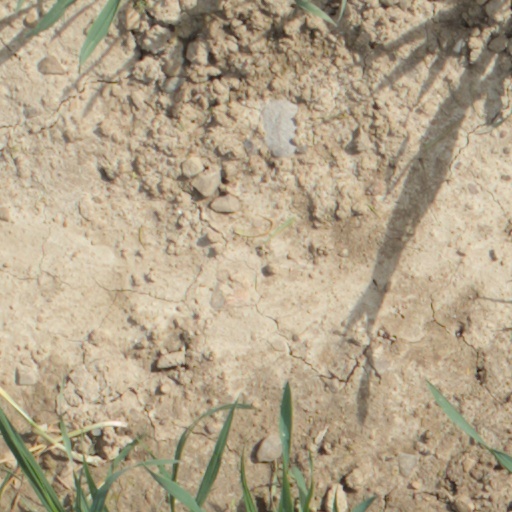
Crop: wheat